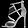
Label: Sandal